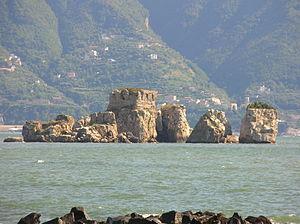
L'île vue de Torre Annunziata Rovigliano Italiano: L'isolotto di Rovigliano visto da Torre Annunziata